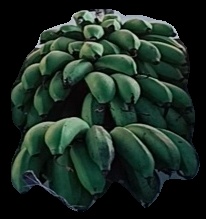
Variety: rasbale
Grade: grade2